Go After an Easy Prey

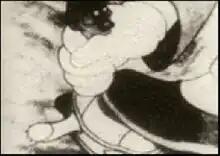

Go After an Easy Prey (Chinese: 瓮中捉鳖) is a Chinese animated film in black and white from 1948. It is also referred to as ""Turtle Caught in a Jar"".